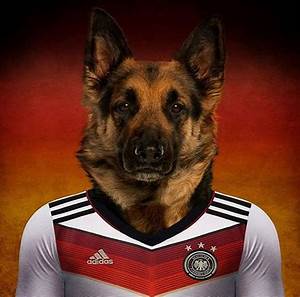
Label: dog